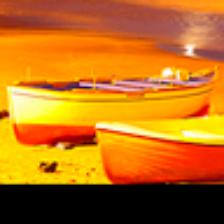
Label: NonHuman